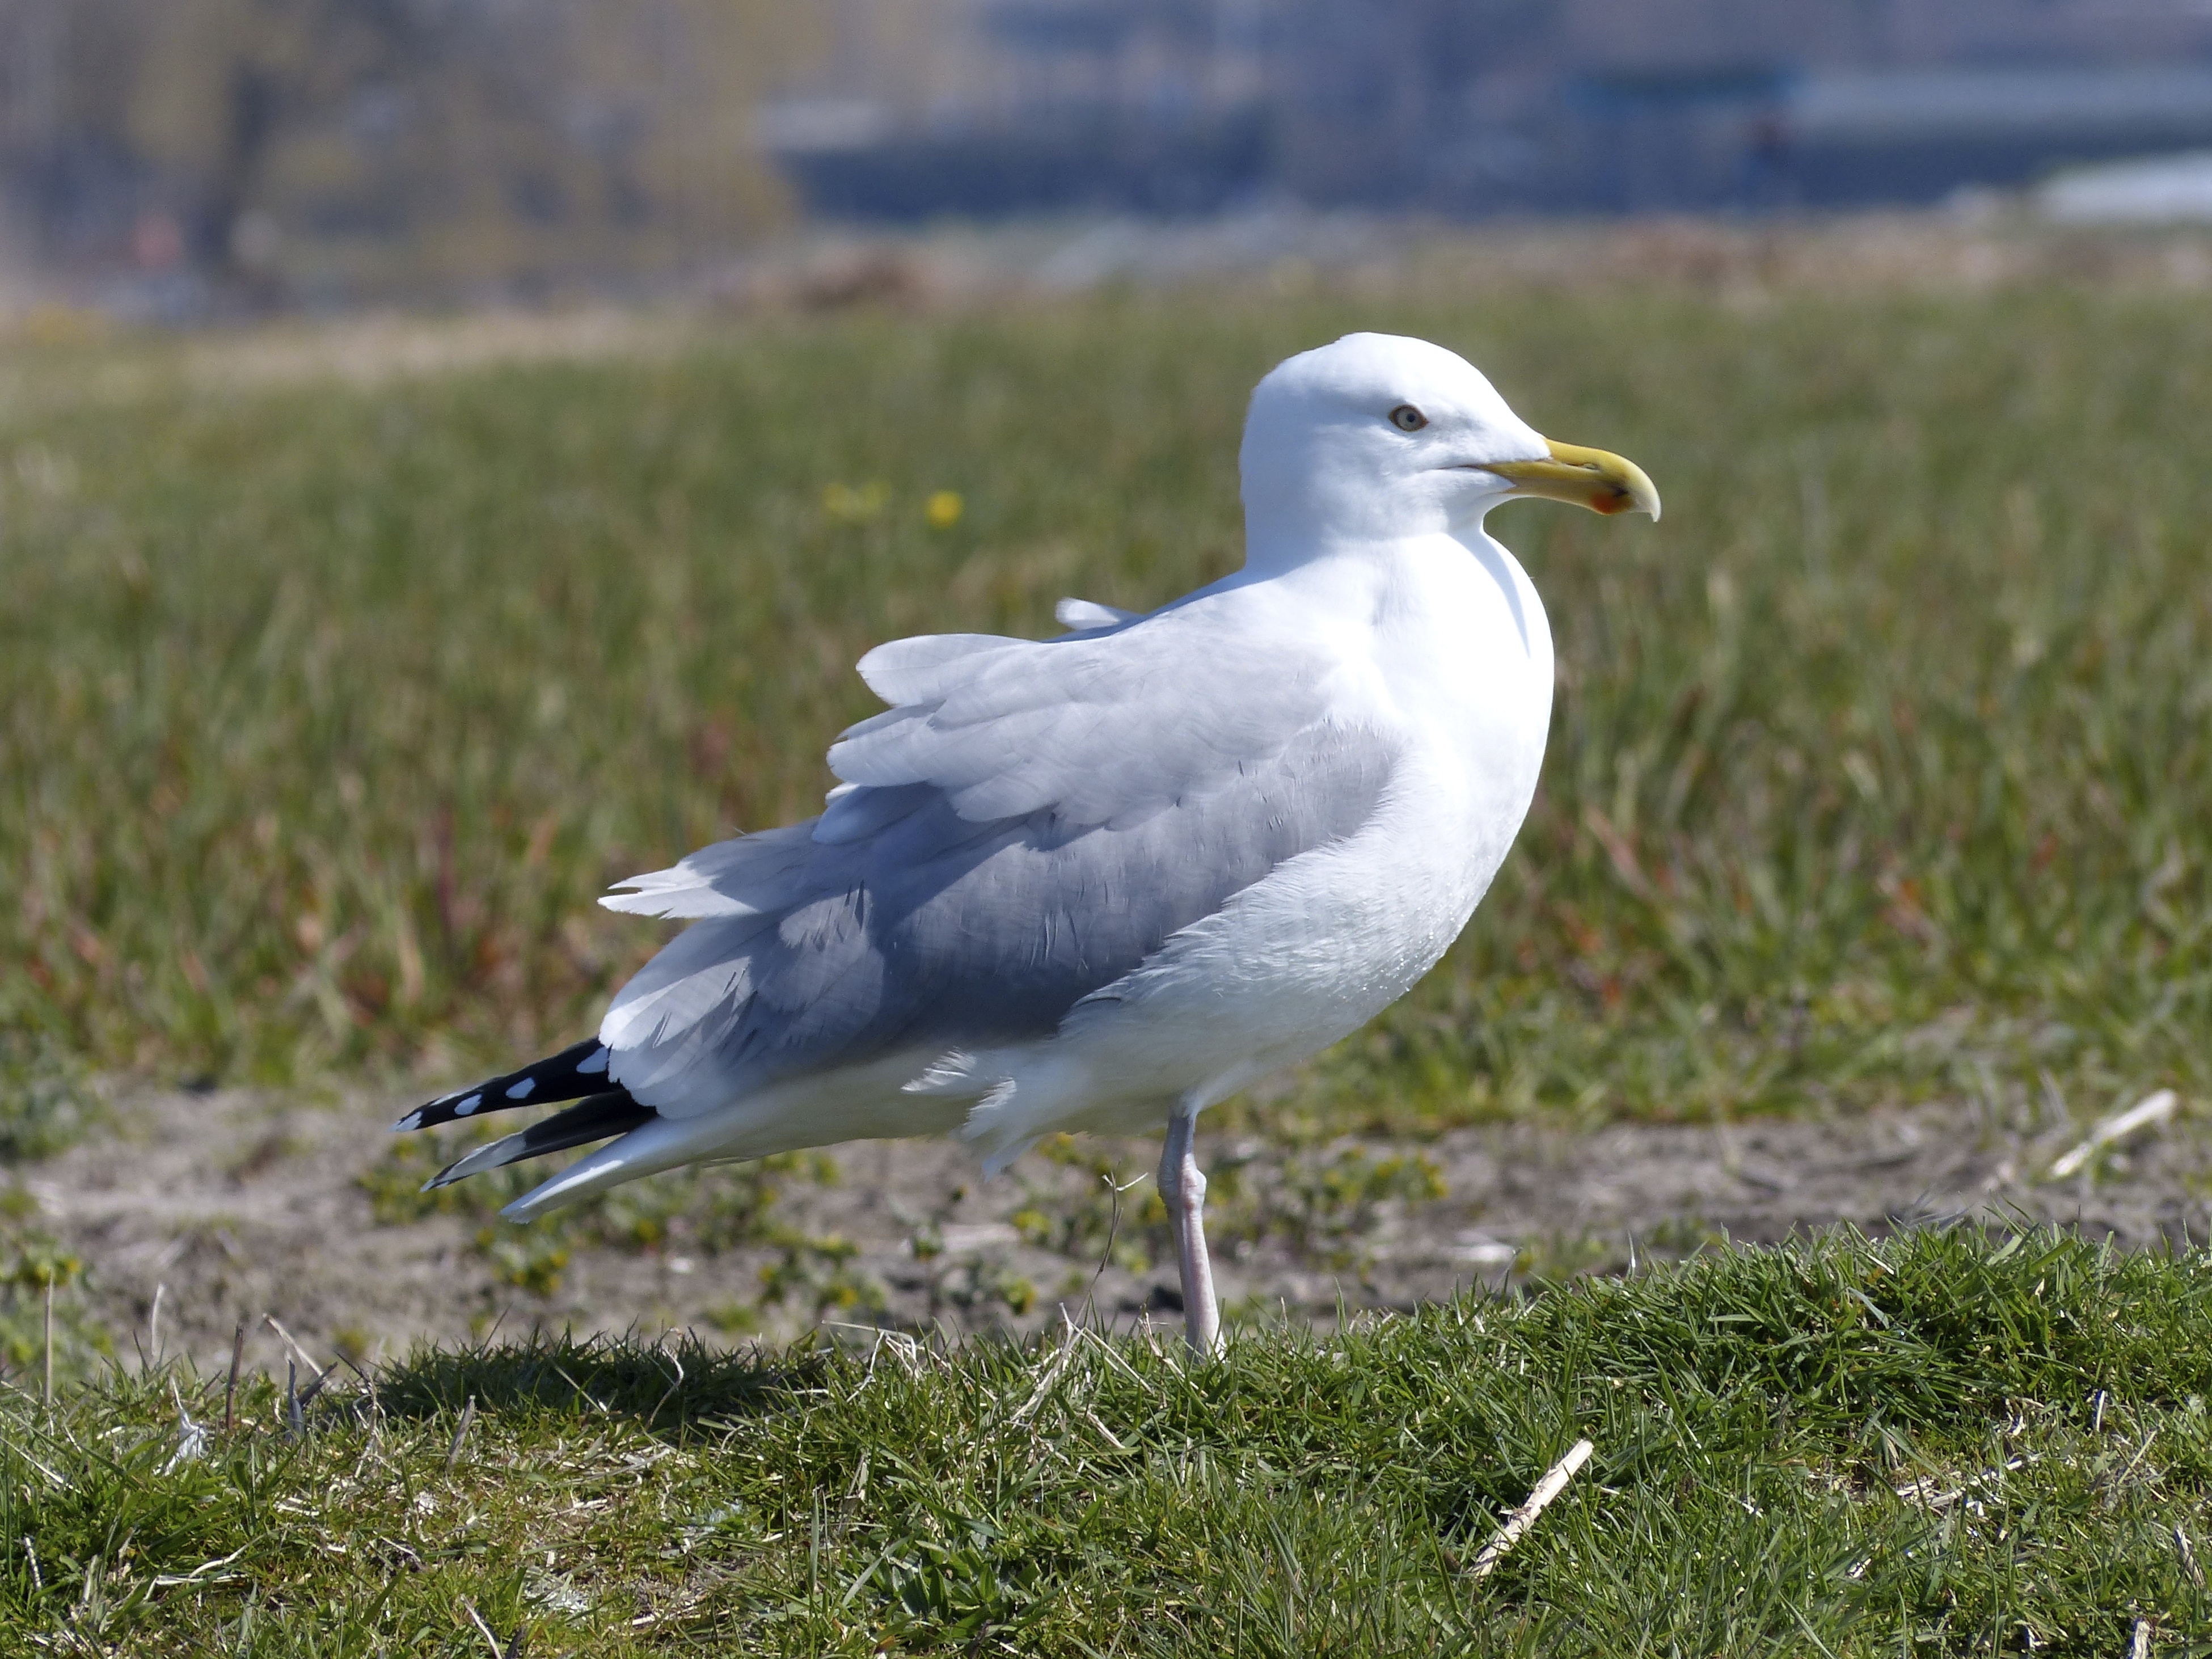
nature, bird, wing, seabird, wildlife, gull, beak, fauna, birds, holland, vertebrate, saegull, charadriiformes, european herring gull